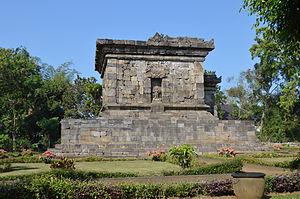
Temple de Badut (Candi Badut) Environs de Malang, Java Est, Indonésie.
Le temple de Badut, en indonésien Candi Badut, se trouve dans le village de Karangbesuki, à 5 km à l'ouest de la ville de Malang, dans la province indonésienne de Java oriental.